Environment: real
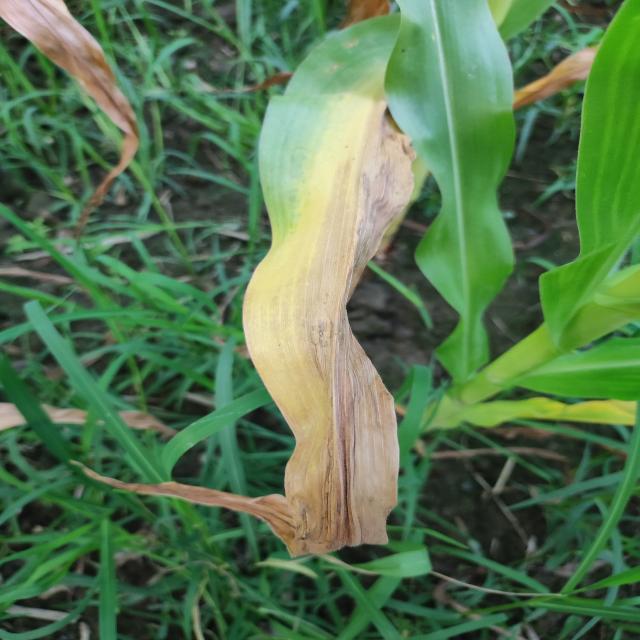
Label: nitrogen_deficiency